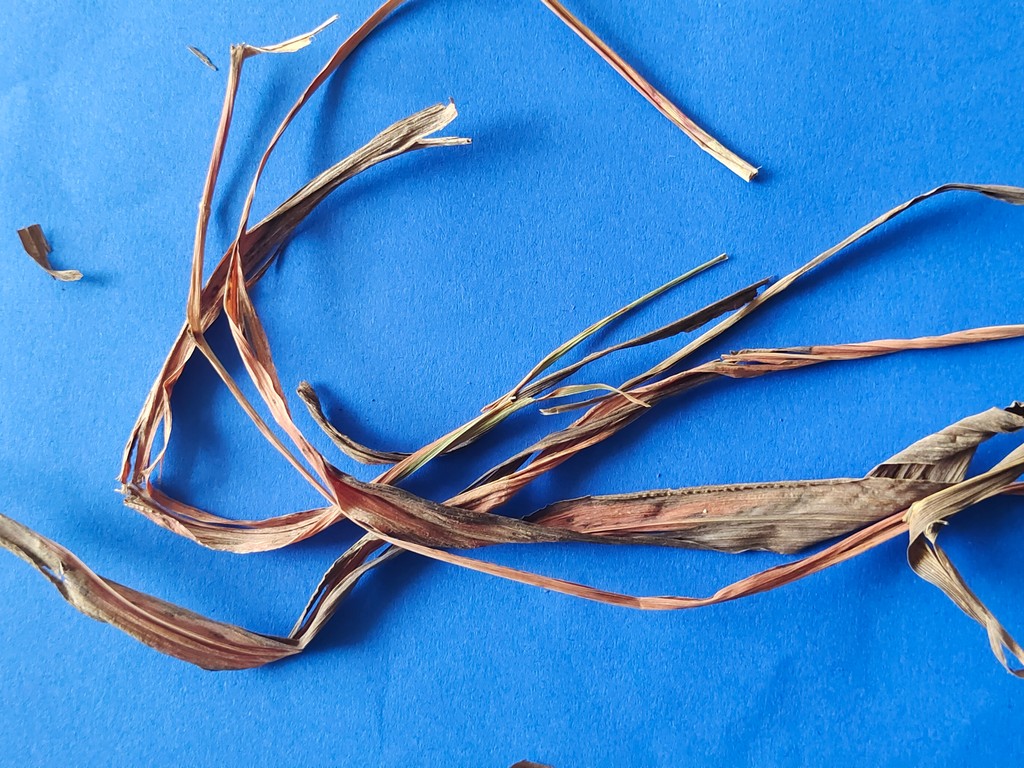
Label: Dried